Supersaxo

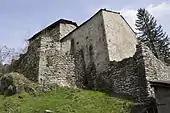
Castle "Uff der Flüe"

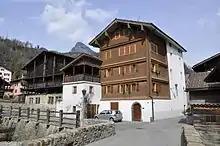
Supersaxo-Haus, Naters.

Supersaxo is the surname of a number of unrelated families of the Upper Valais.